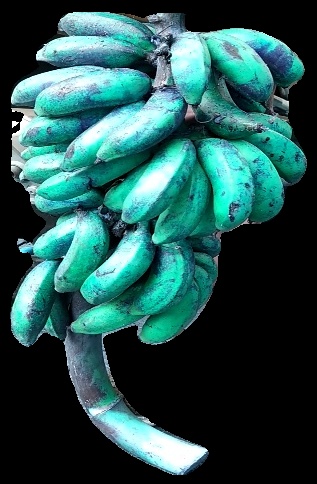
Variety: rasbale
Grade: grade3